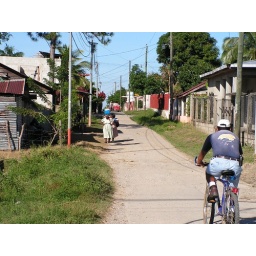
A street heading towards the beach in Livingston.